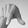
ASL letter: Q